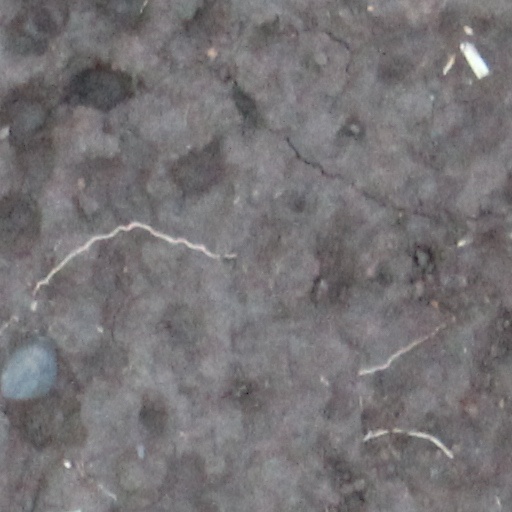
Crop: wheat